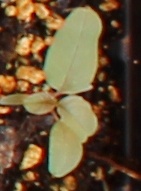
Label: Redroot Pigweed